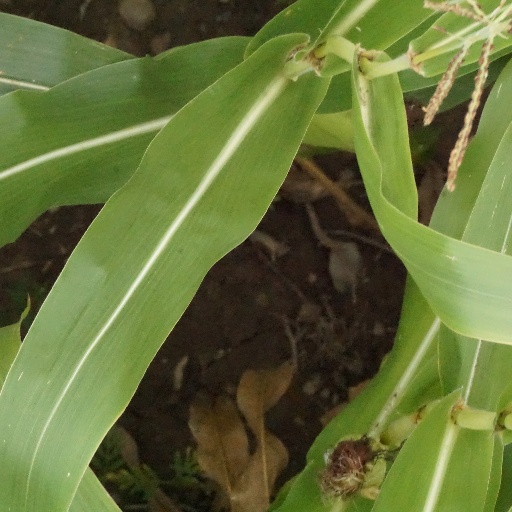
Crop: maize; corn